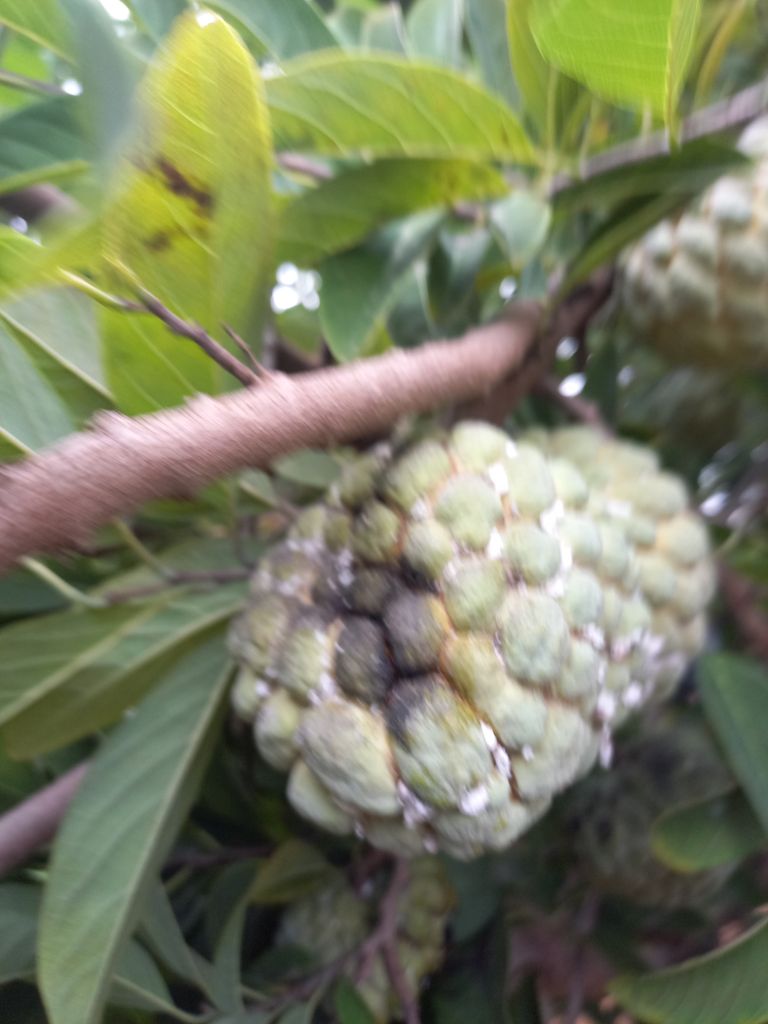
Disease label: Diplodia Rot